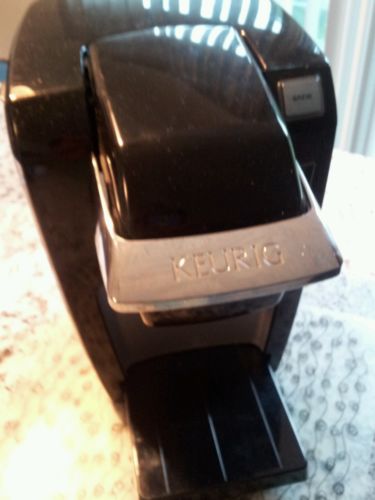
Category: coffee maker